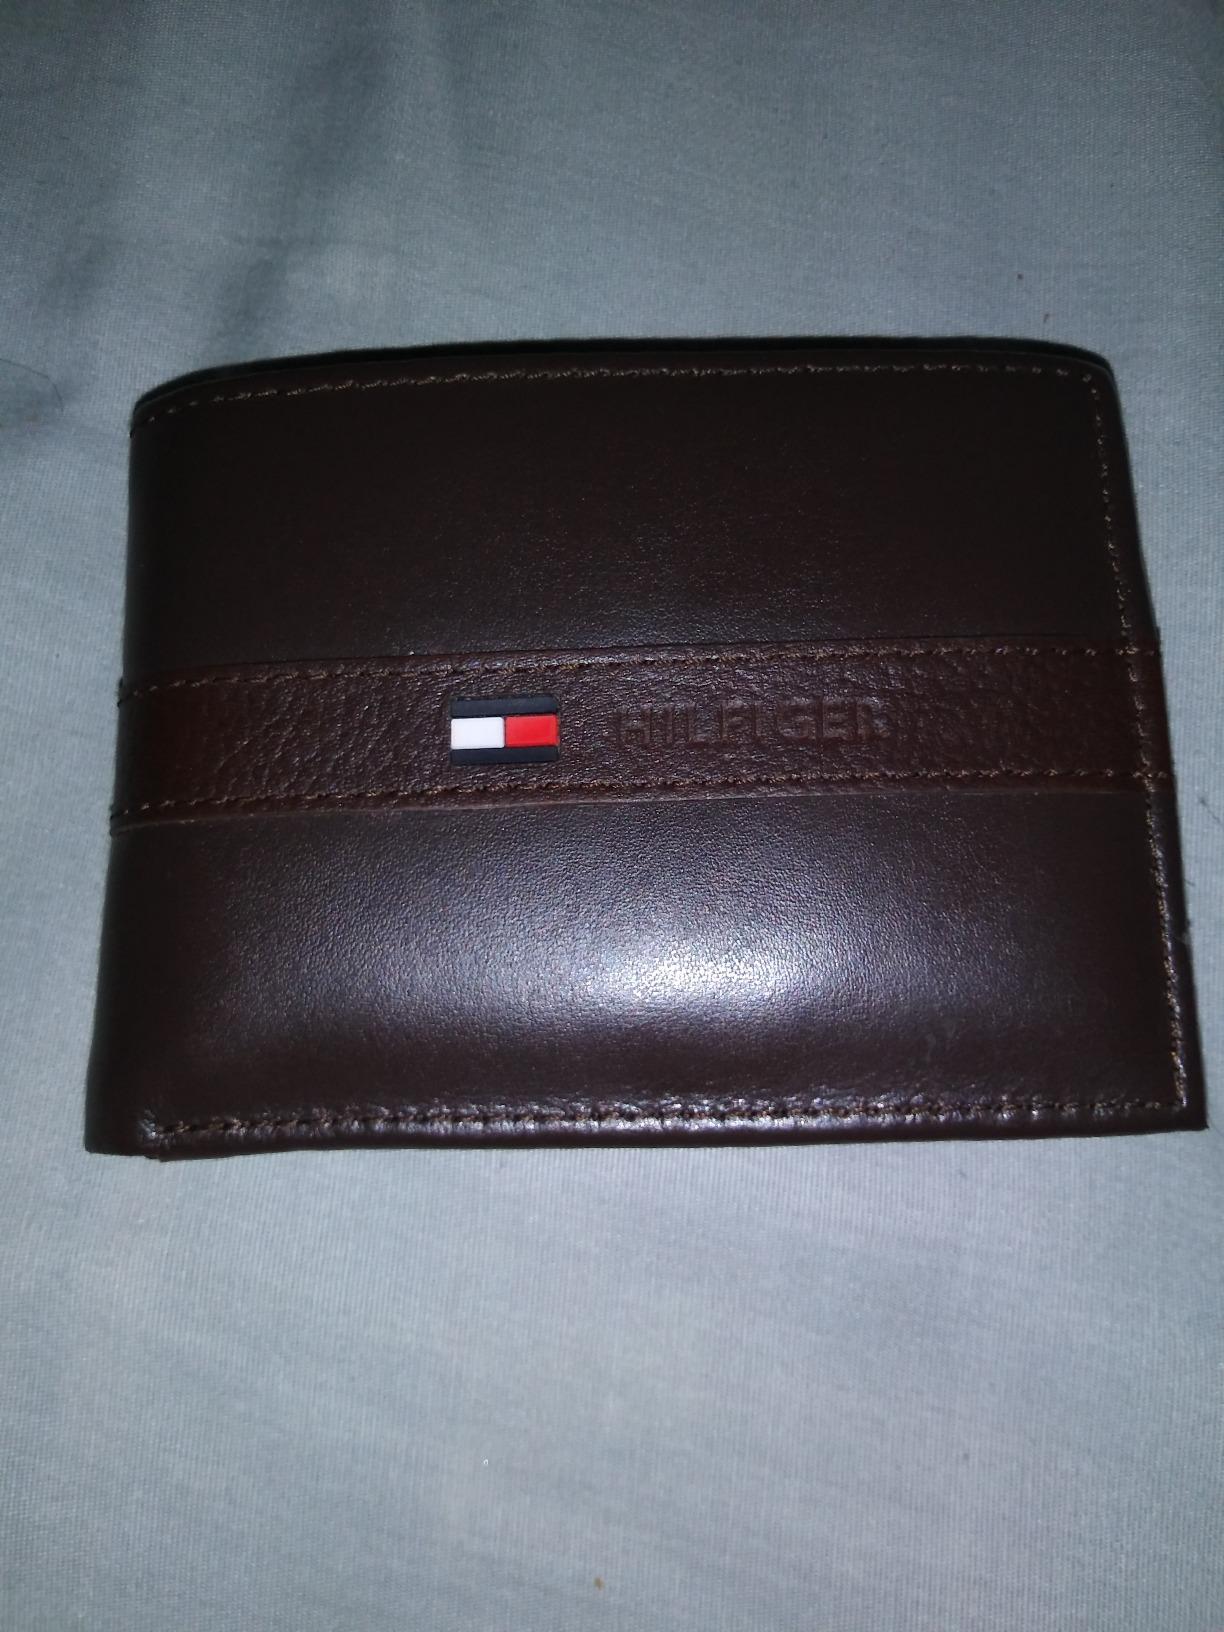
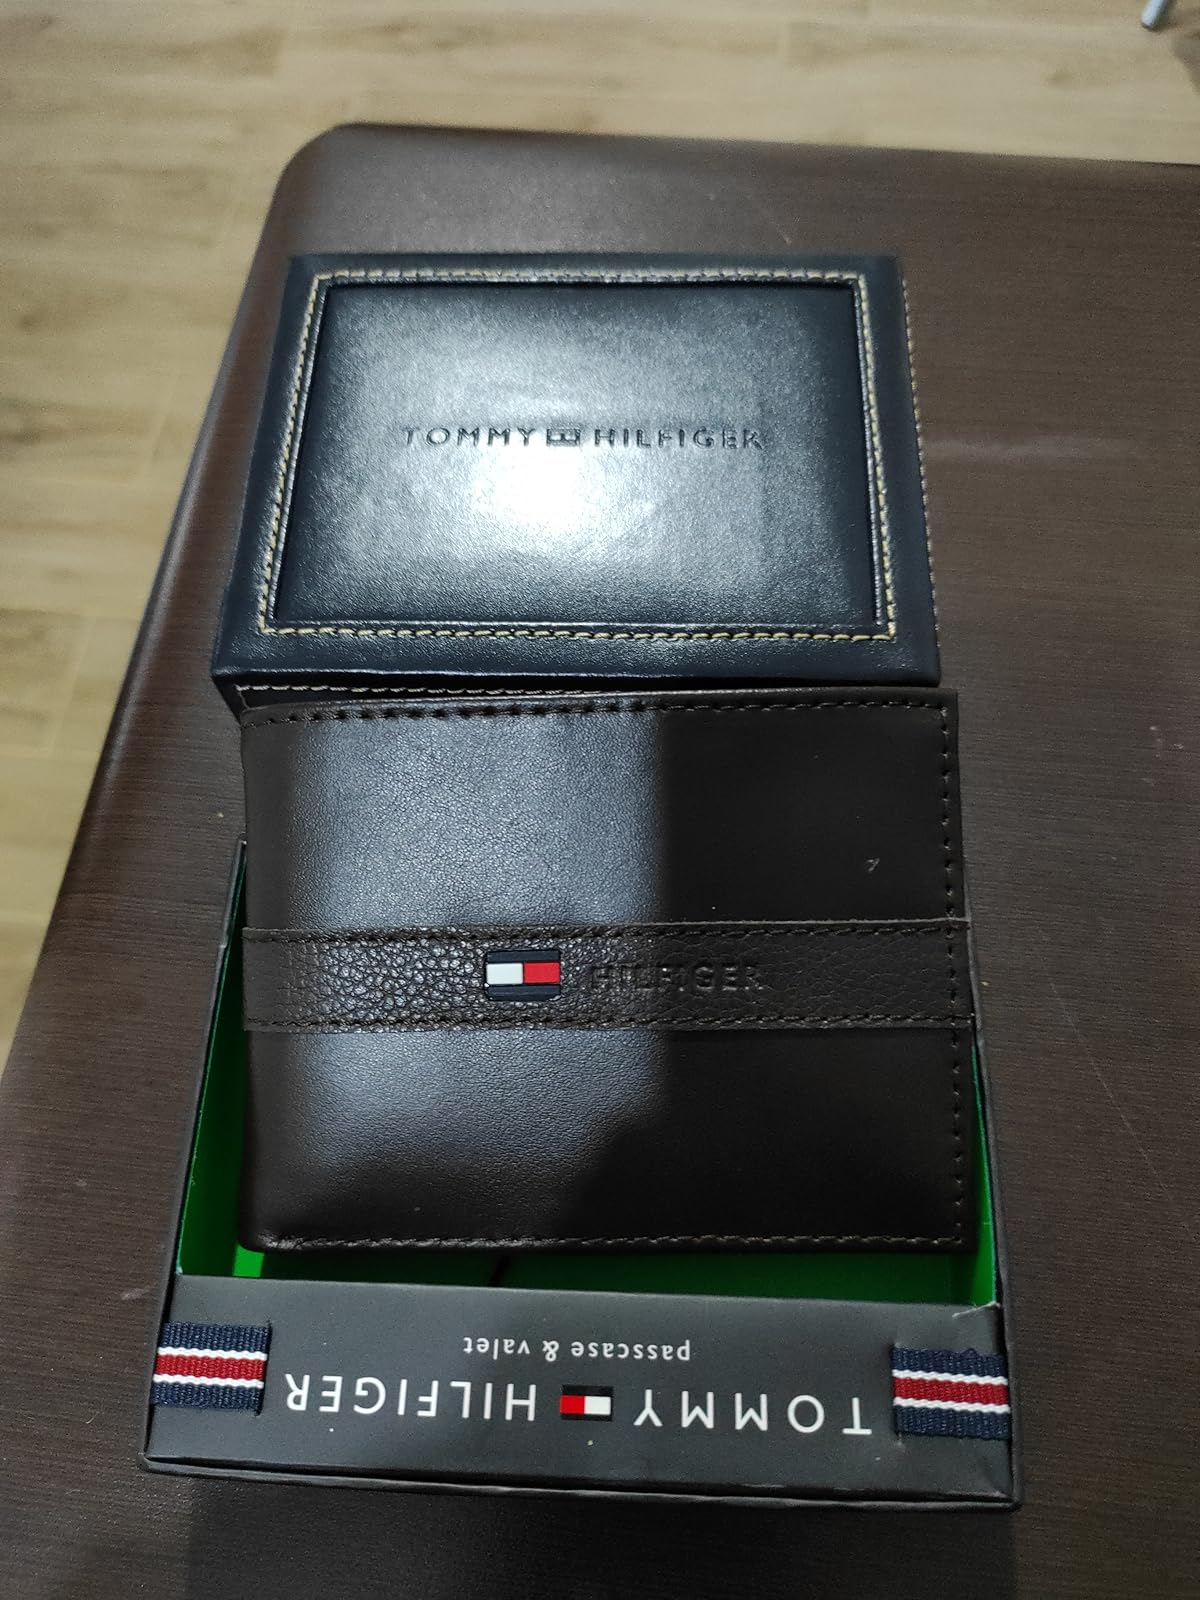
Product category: accessories_wallet
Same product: yes